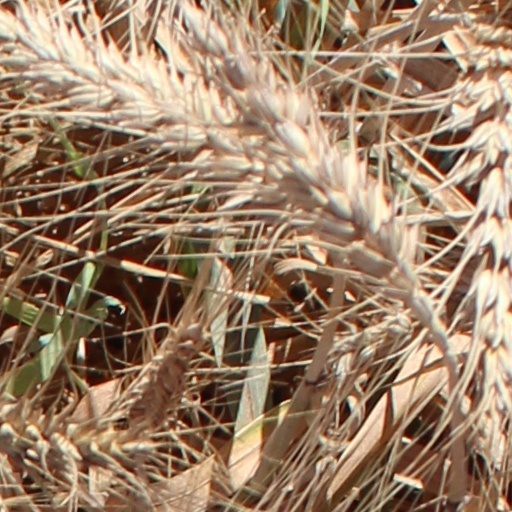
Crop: wheat